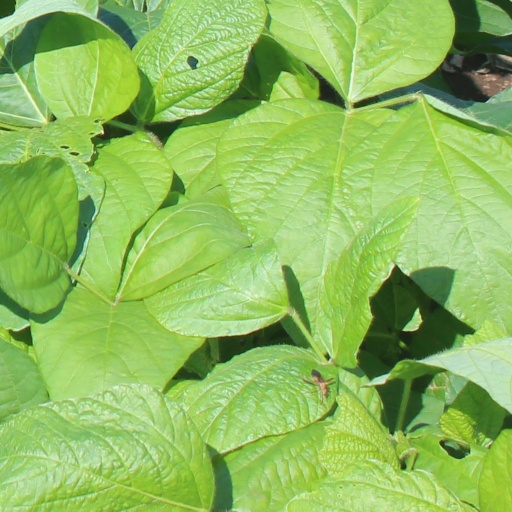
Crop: soybean